Liverpool Great Howard Street railway station

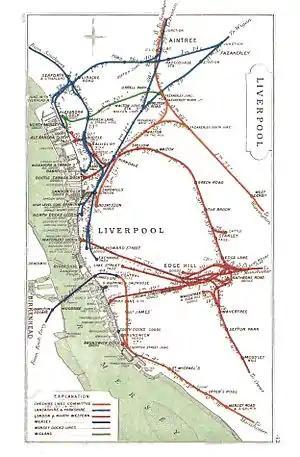
Liverpool RJD 42

The station was located on Great Howard Street opposite between Stuart Street (no longer in existence) and Oil Street, the station building was to the west of the line with Chadwick Street as its northern boundary.